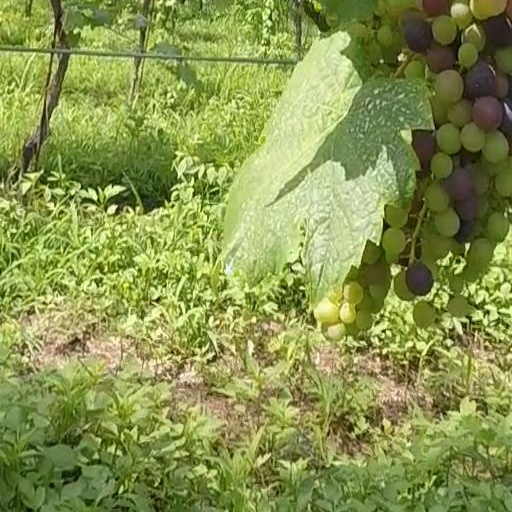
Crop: grape